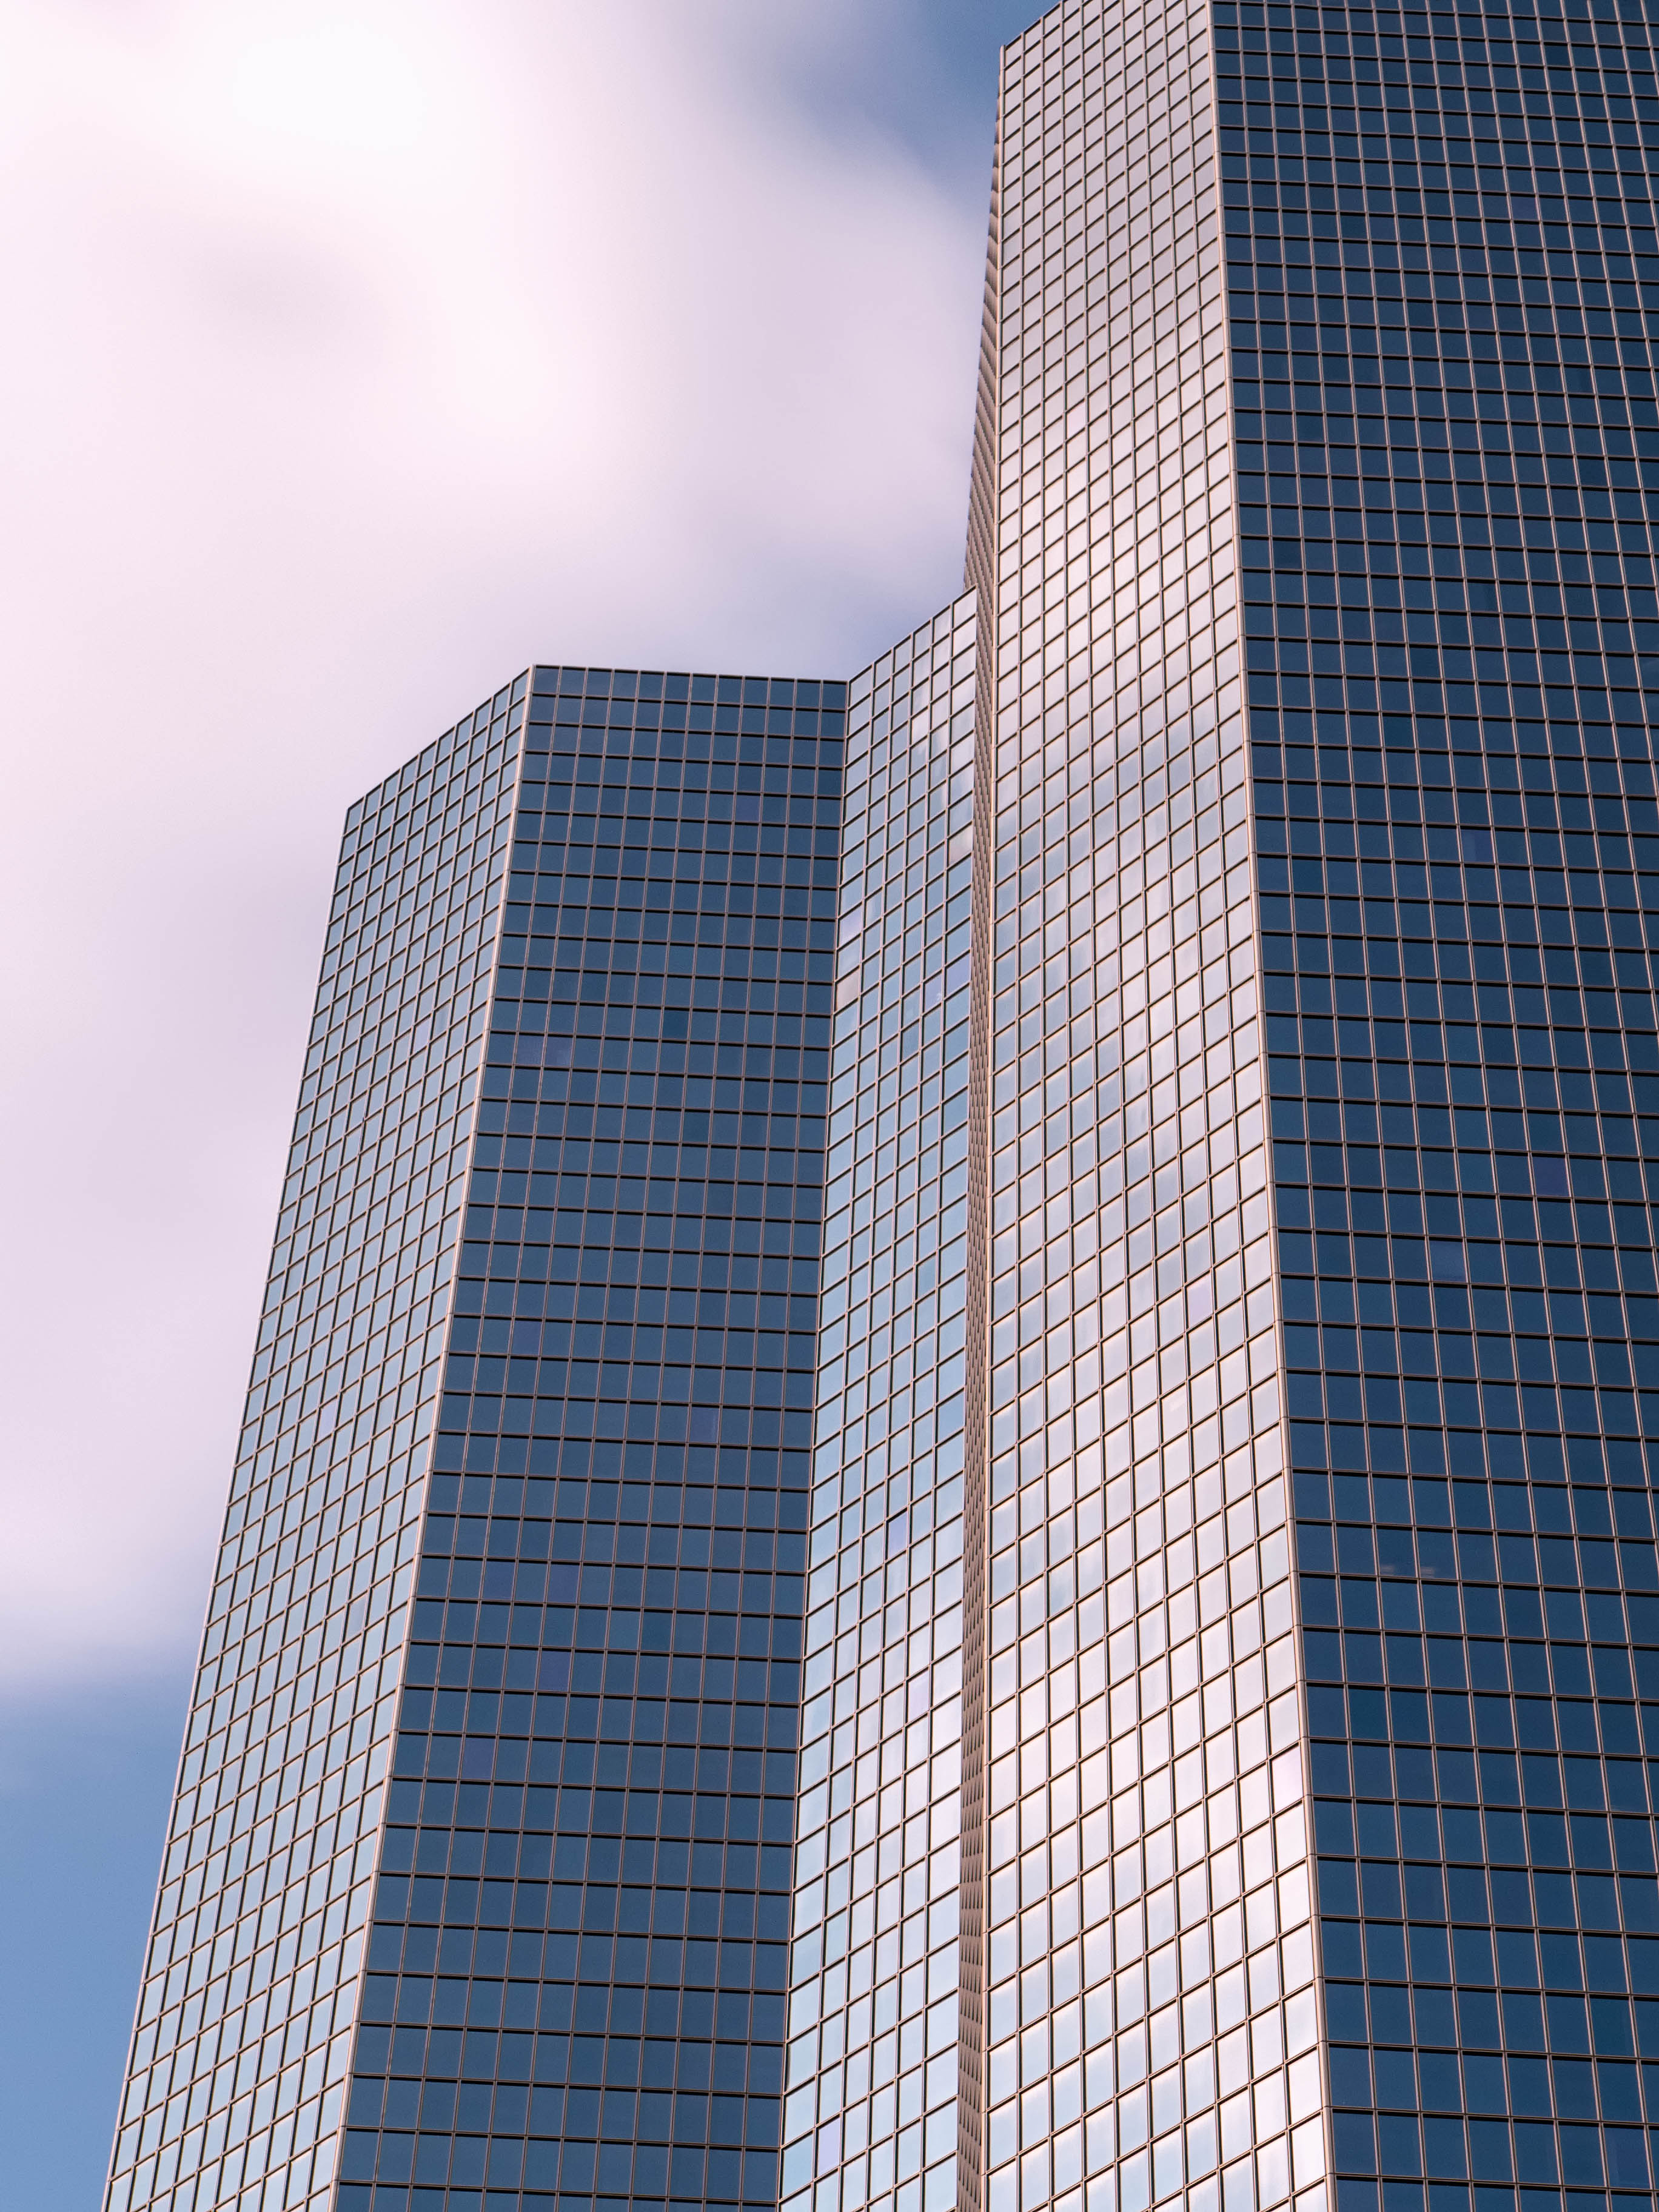
skyscraper, blue, metropolitan area, daytime, architecture, urban area, tower block, sky, building, commercial building, city, landmark, human settlement, tower, metropolis, corporate headquarters, reflection, line, headquarters, condominium, real estate, facade, mixed use, downtown, cityscape, symmetry, glass